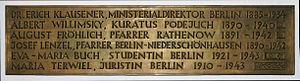
Joseph Lenzel, né le 21 juin 1890 à Breslau dans la province de Silésie de l'Empire allemand, mort le 3 juillet 1942 au Camp de concentration de Dachau est un prêtre catholique allemand, assassiné par les nazis pour sa protection des droits et de la dignité des ouvriers polonais maltraités.
Albert Willimsky né le 29 décembre 1890 à Głogówek en Silésie prussienne, mort le 22 février 1940 au Camp de concentration de Sachsenhausen est un prêtre catholique allemand, assassiné par les nazis. Défenseur des droits des travailleurs forcés polonais, il a été torturé à mort dans un des camps de concentration nazis.
August Froehlich né le 26 janvier 1891 à Königshütte en Silésie, mort le 22 juin 1942 au camp de concentration de Dachau est un prêtre catholique allemand, adversaire du national-socialisme. Il protégeait les droits des catholiques allemands et la dignité des ouvriers polonais maltraités. À cause de cela, il a été assassiné par les nazis à Dachau.